Wyckoff-Bennett Homestead

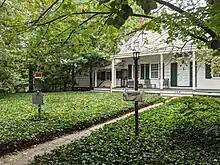
Wyckoff-Bennett Homestead August 21, 2021

It was owned and occupied by the Wyckoff Family from when it was built, by Hendrick H. Wyckoff, in approximately 1766, until 1835 when Cornelius W. Bennett purchased it and the approximately 100 acre farm. Four generations of the Bennett family lived in the home until the death of Gertrude Ryder Bennett Williams in 1982, after which her widower, Rev. Frank Curtis Williams, sold the home to Annette and Stuart Mont.